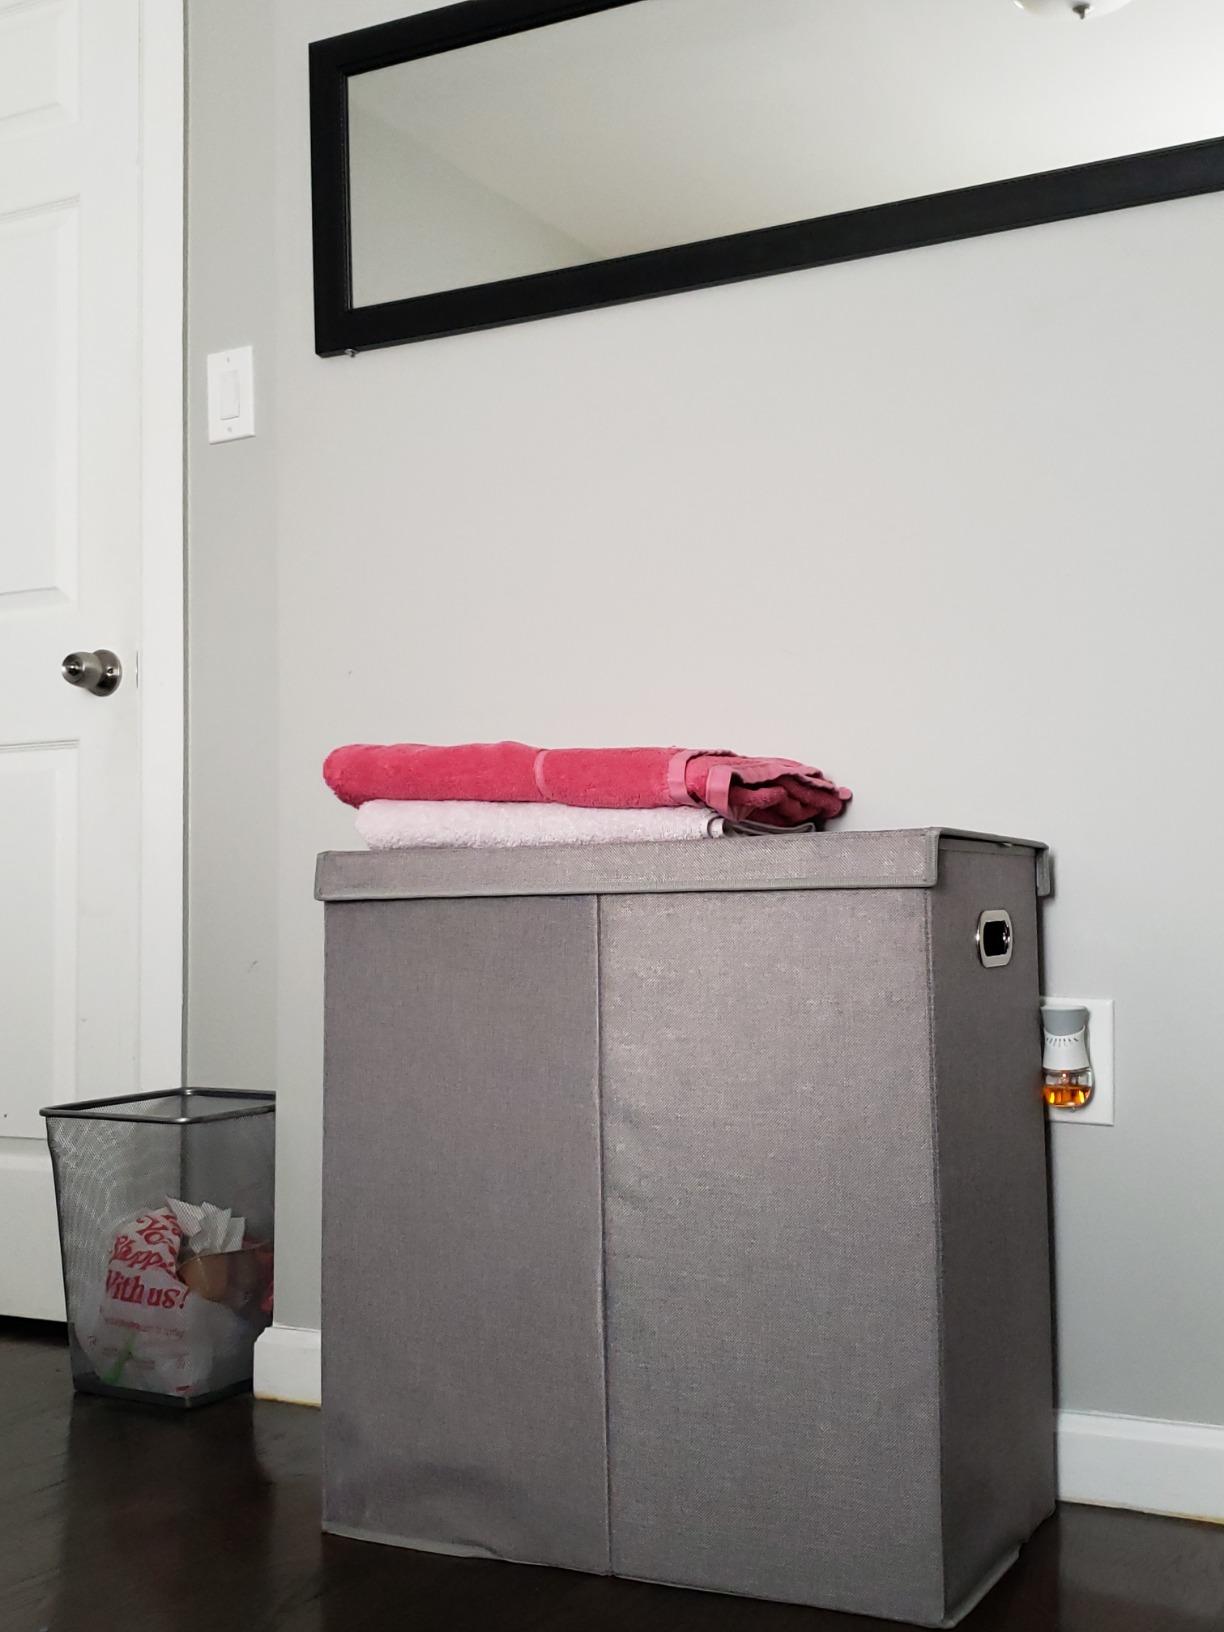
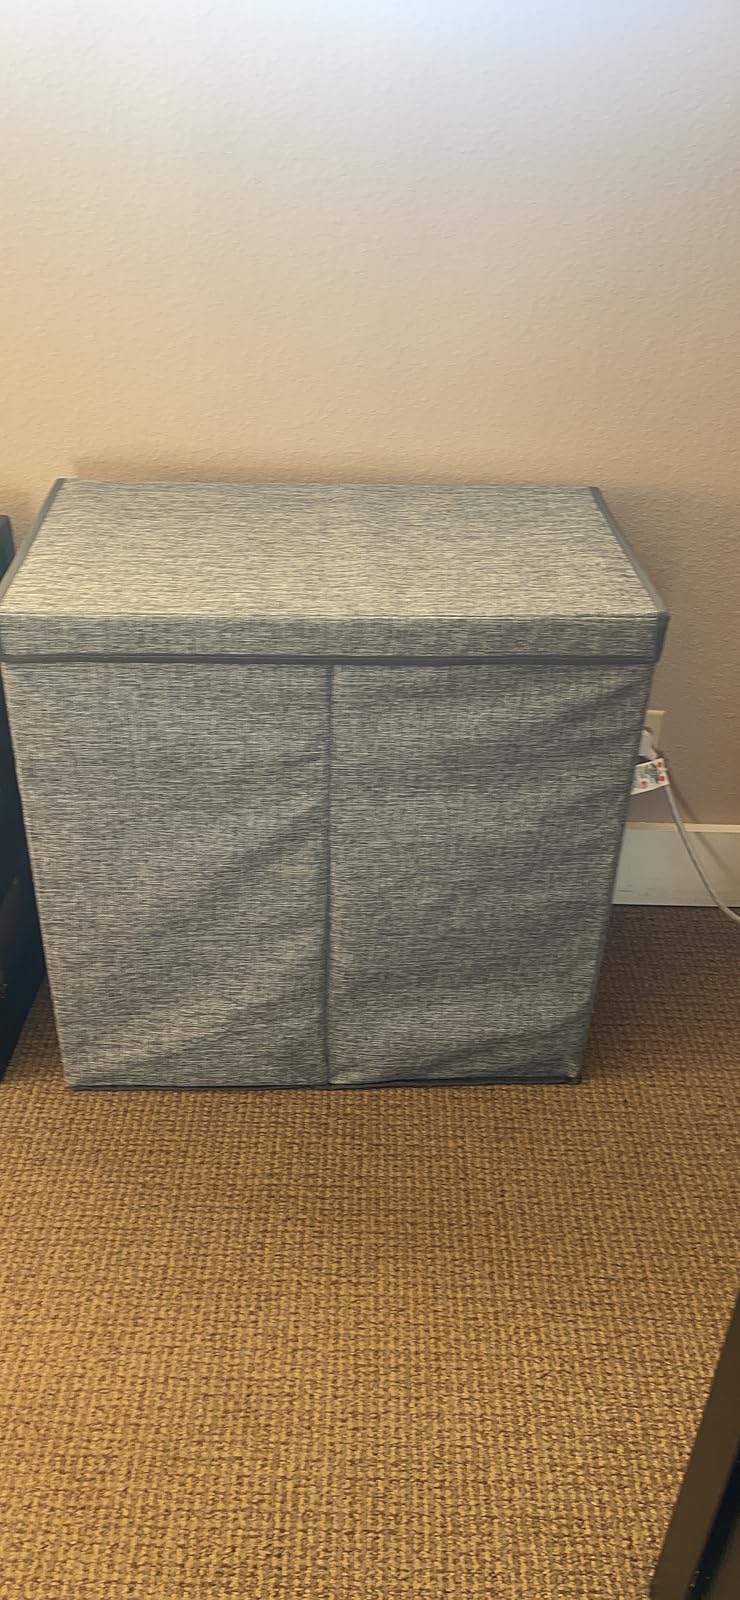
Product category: items_hamper
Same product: yes